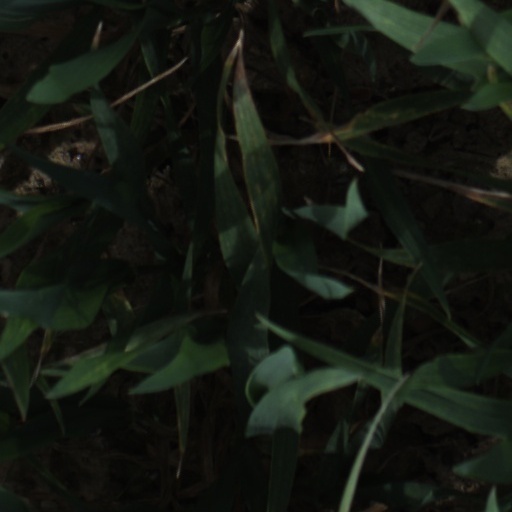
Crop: wheat